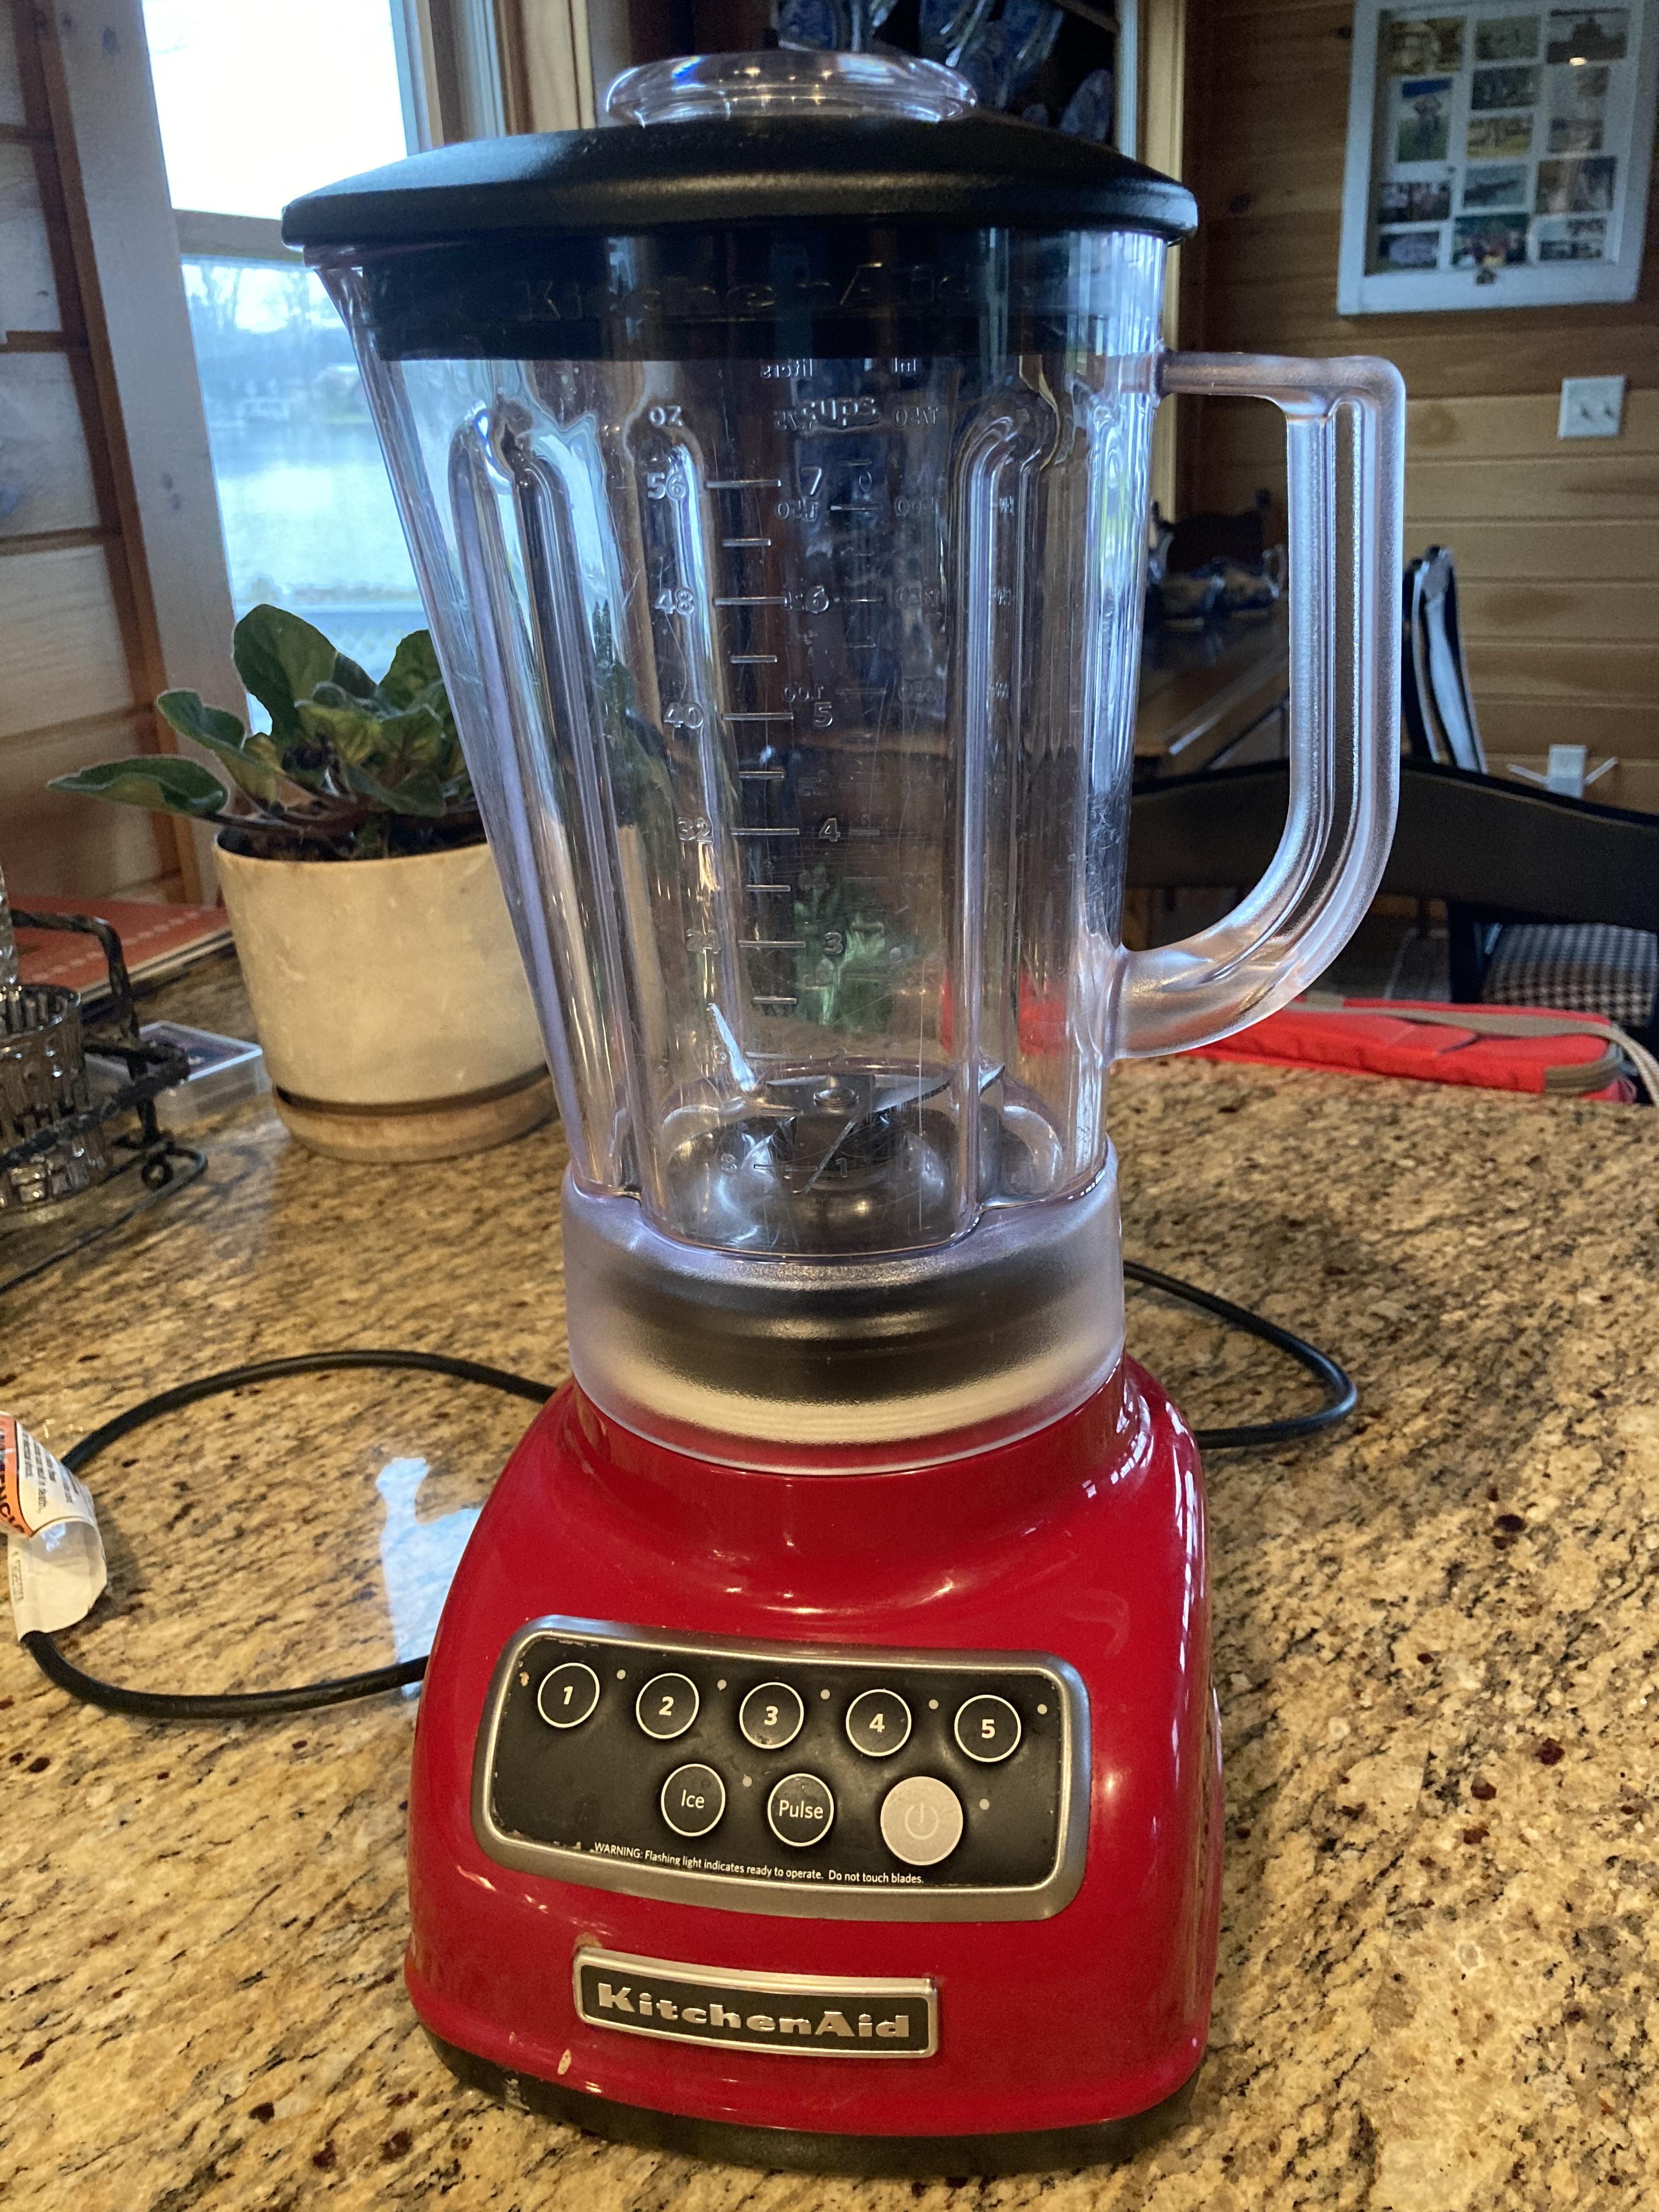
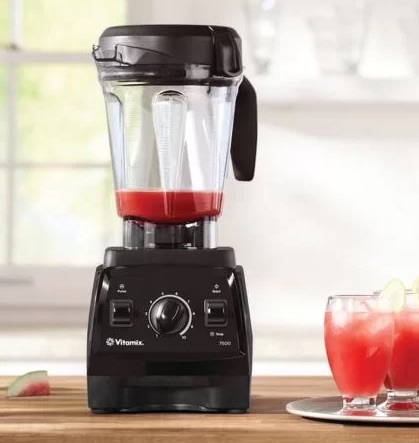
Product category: items_blender
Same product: no